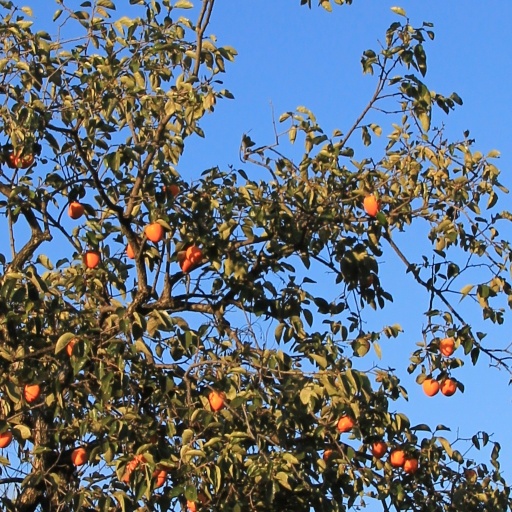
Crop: grape